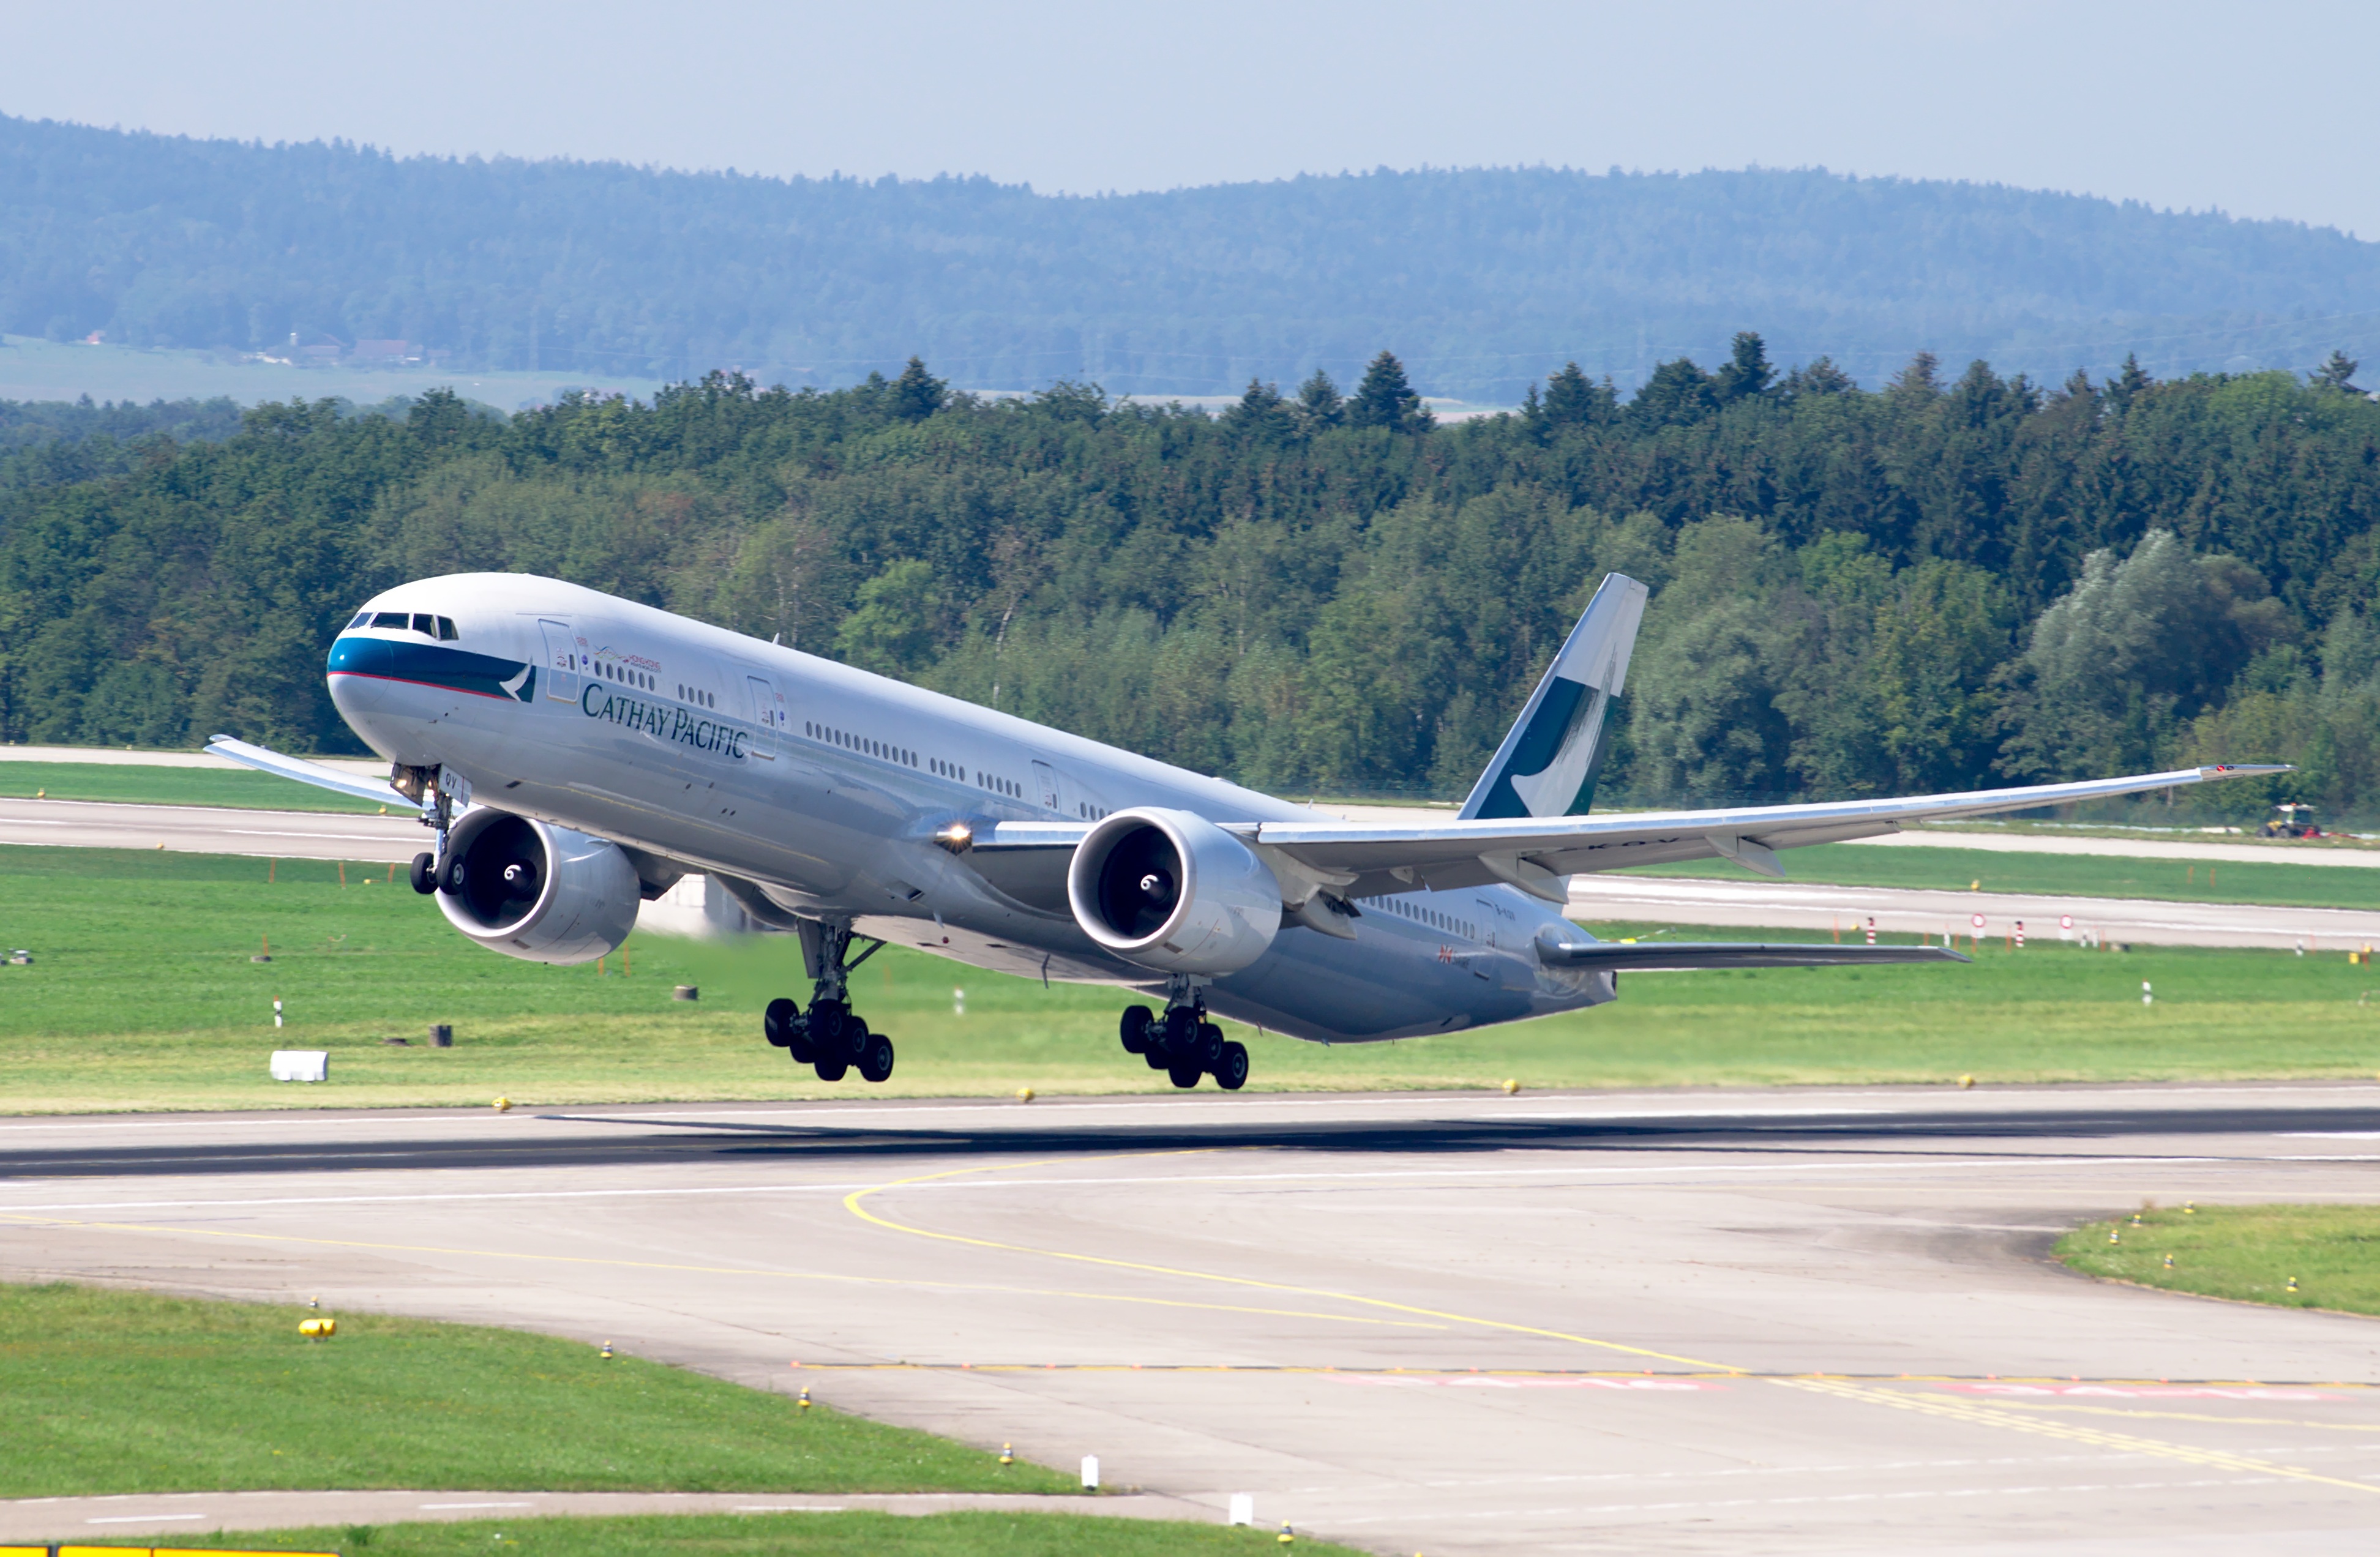
airport, airplane, aircraft, jet, transport, vehicle, airline, aviation, flight, departure, airliner, runway, airbus, boeing, takeoff, air force, jet aircraft, airport zurich, zrh, airbus a330, boeing 777, cathay pacific, boeing 747, military aircraft, boeing 767, atmosphere of earth, wide body aircraft, narrow body aircraft